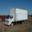
Label: truck